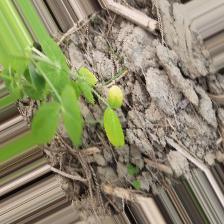
Label: Ascochyta blight